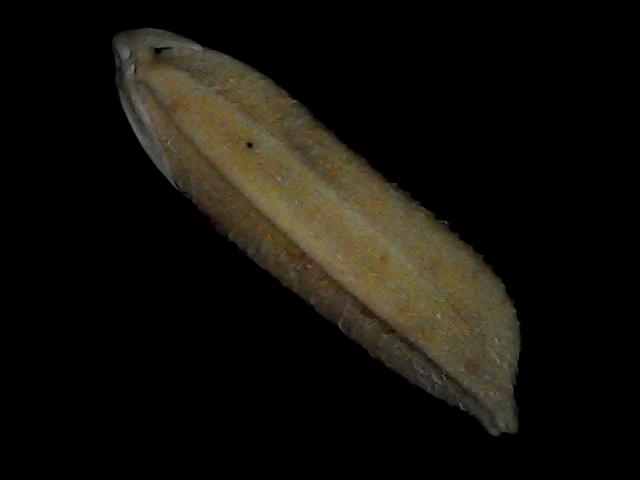
Rice variety: Bd87